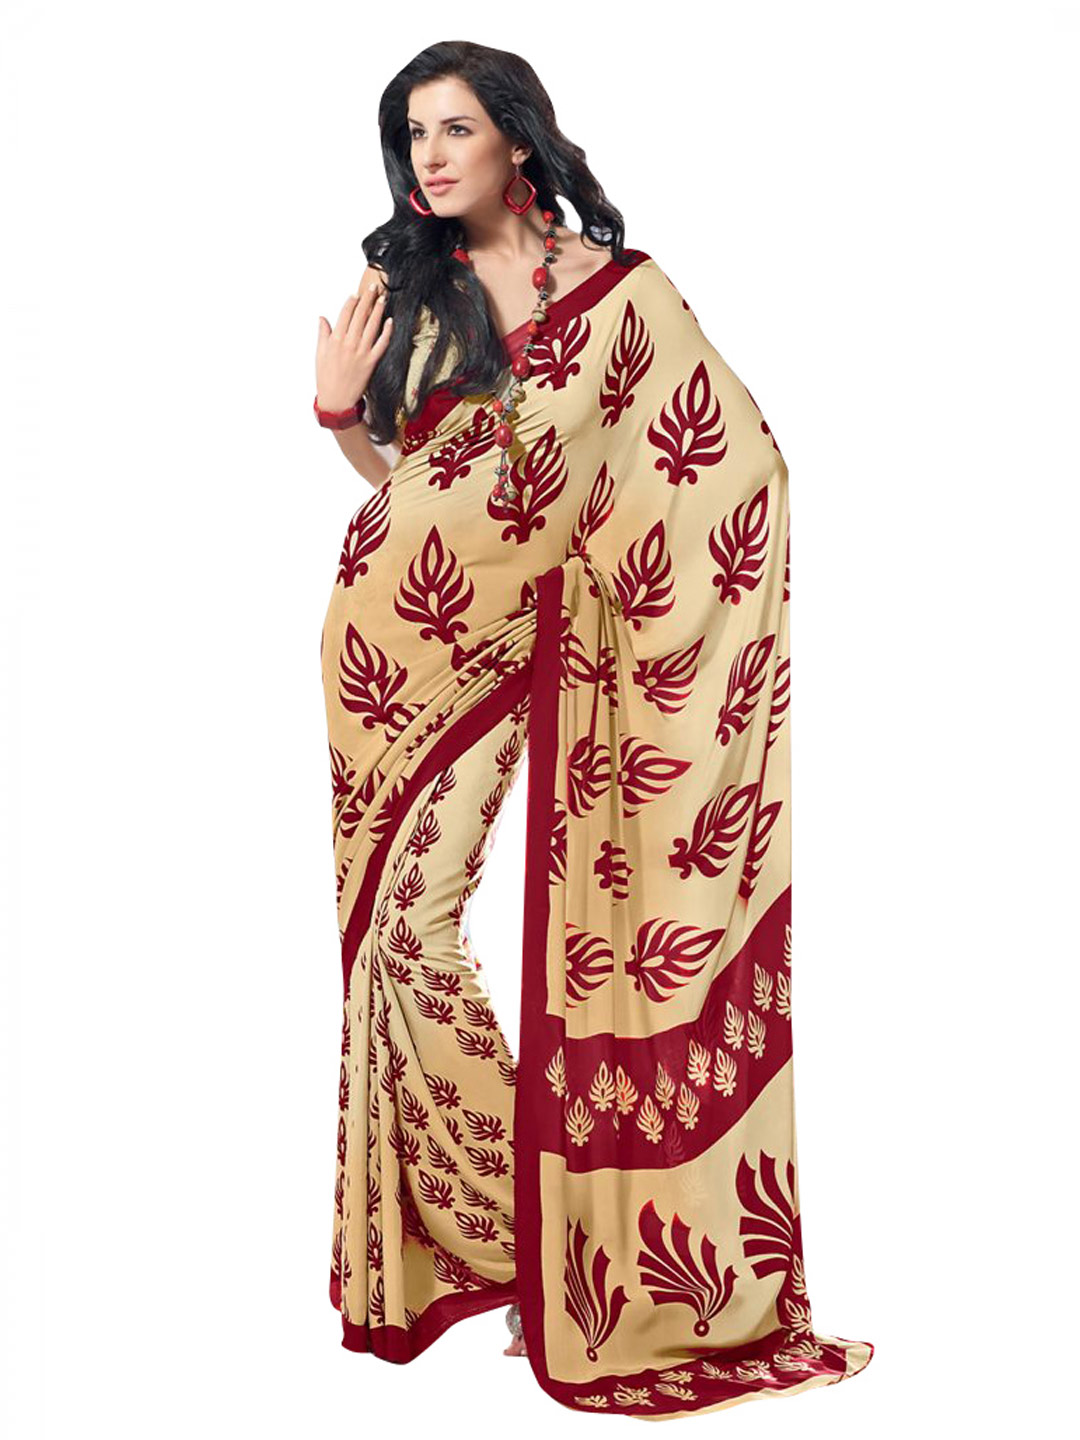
Prafful Beige & Maroon Printed Sari
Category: Apparel / Saree / Sarees
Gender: Women
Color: Beige
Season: Fall 2012
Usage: Ethnic